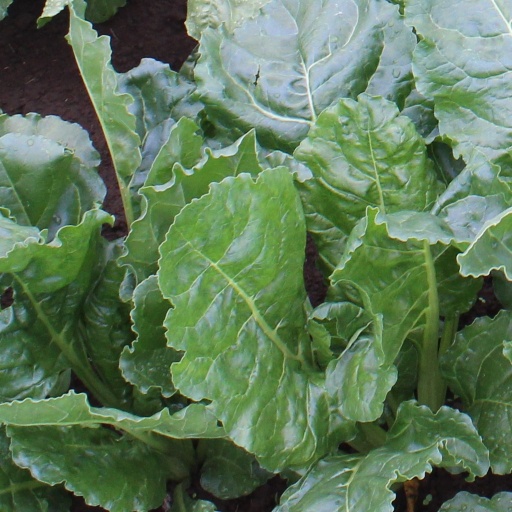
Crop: sugar beet